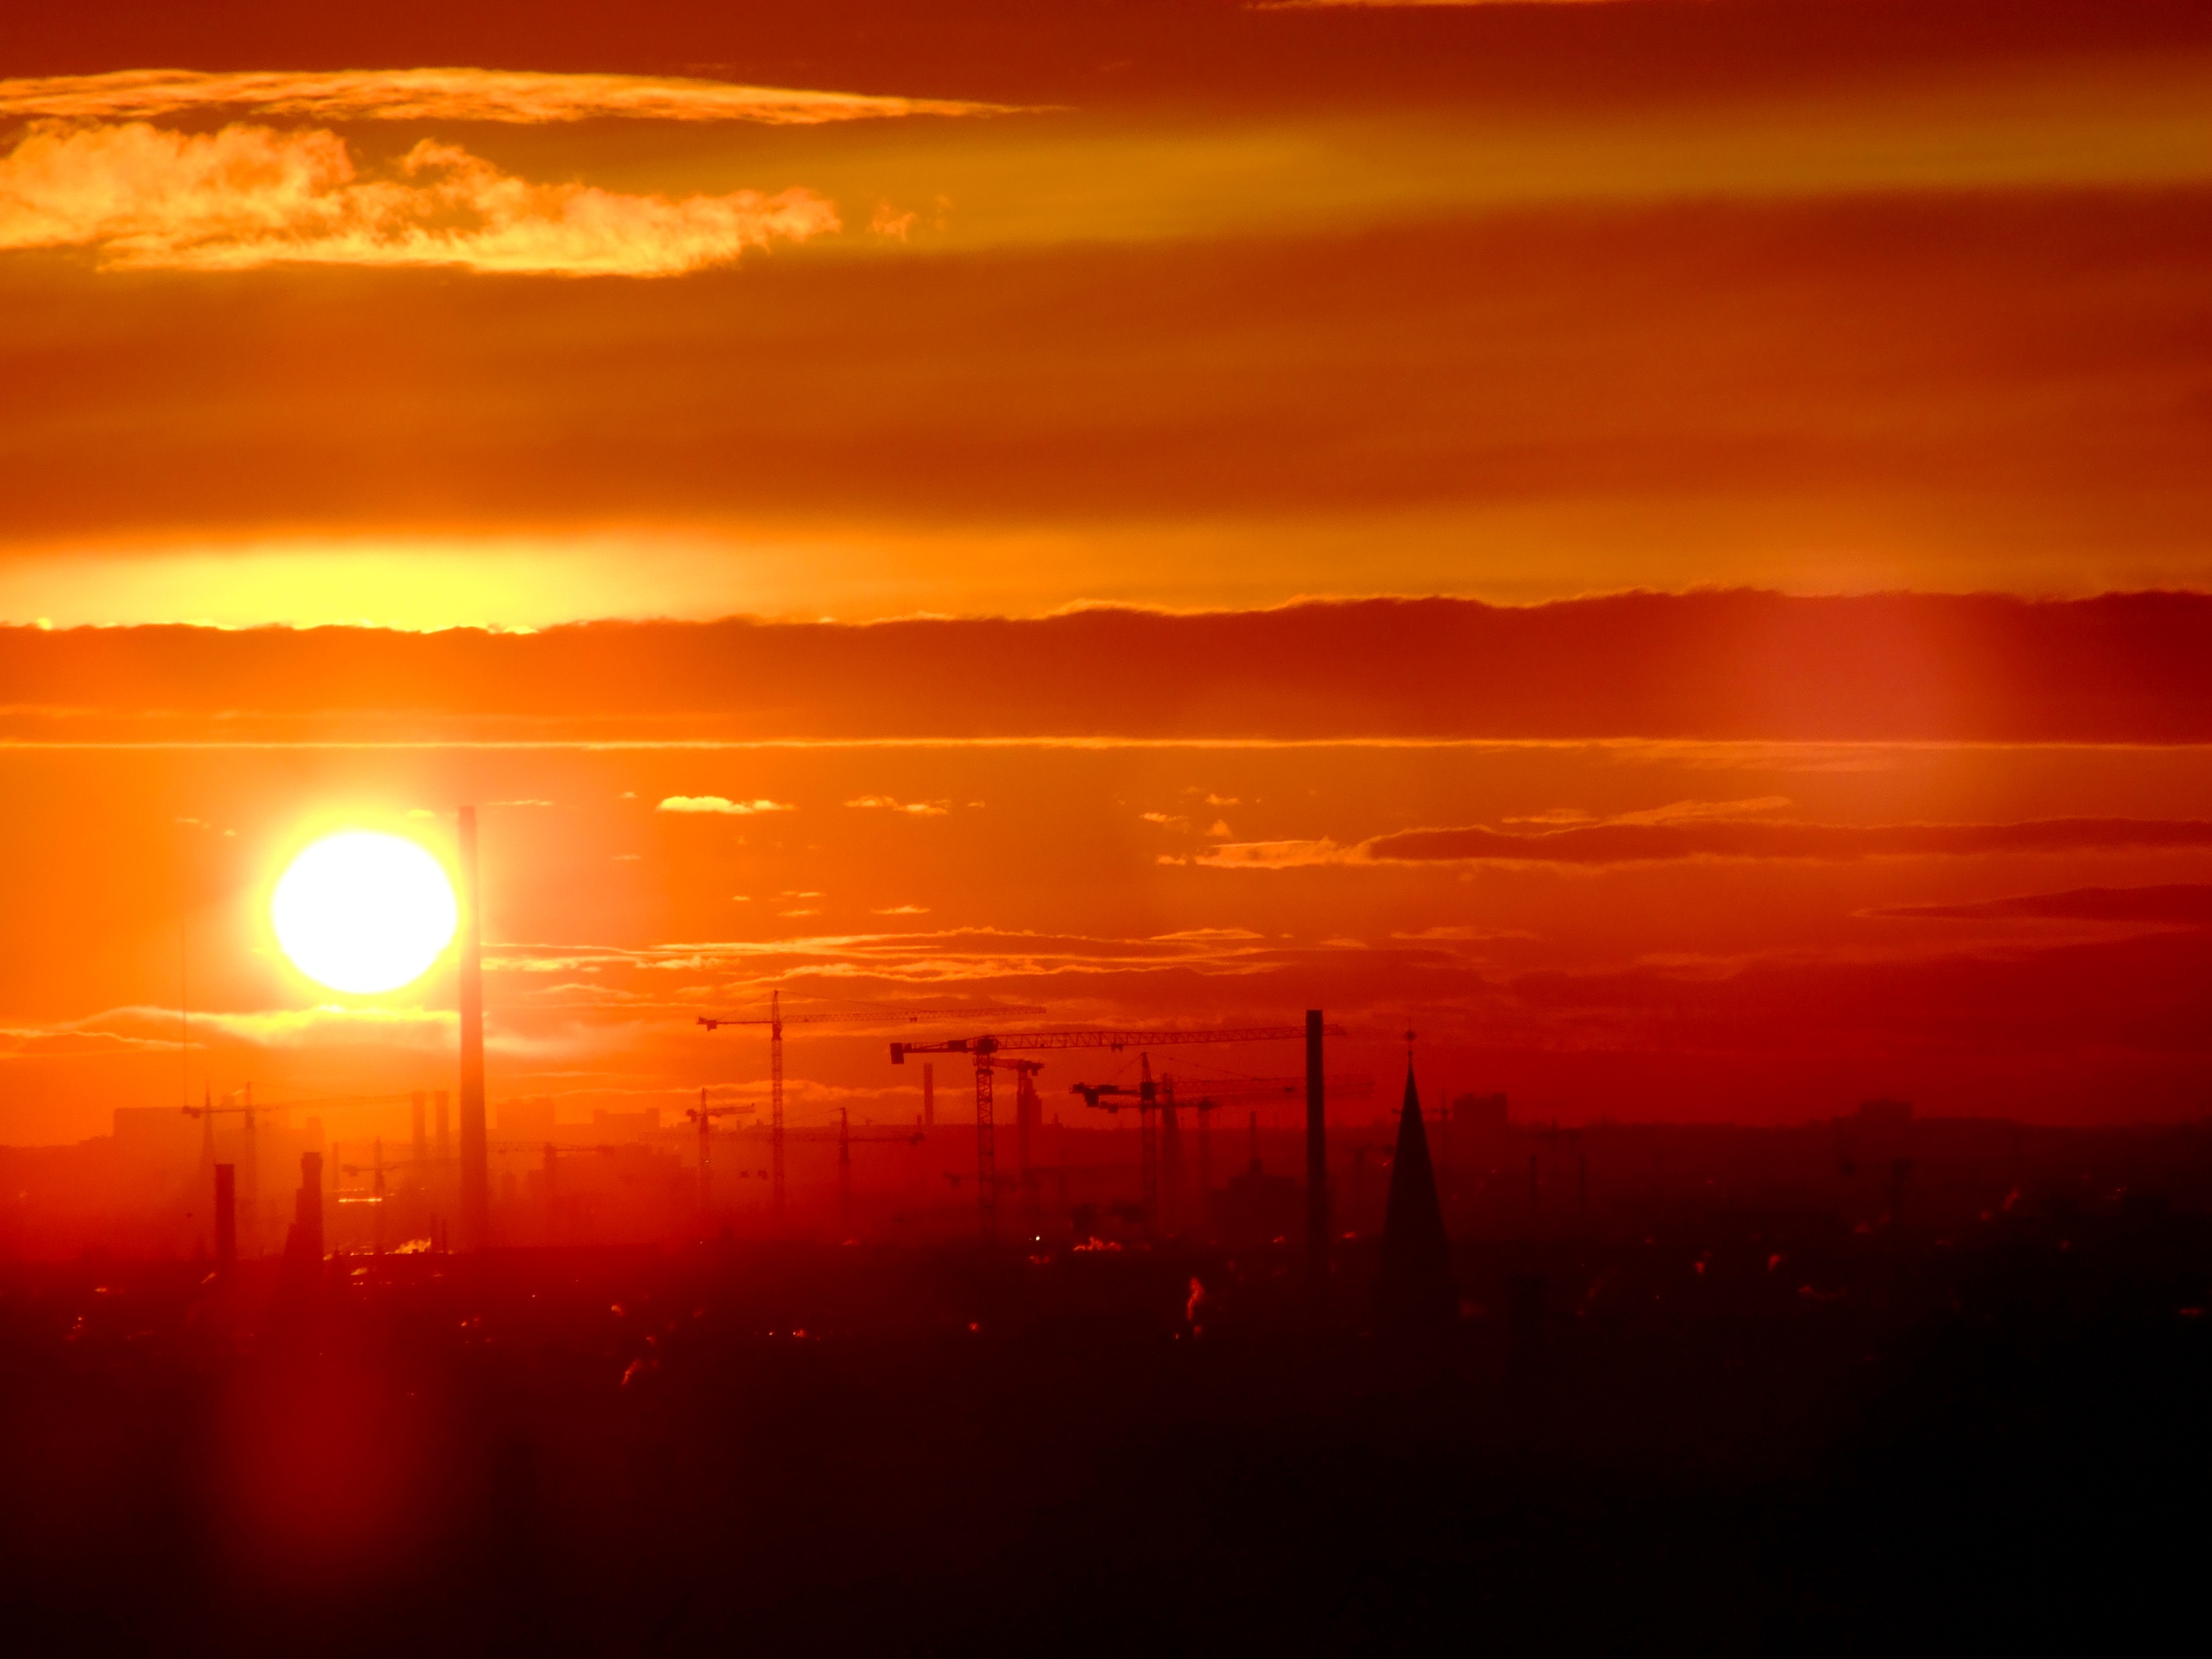
nature, horizon, bokeh, cloud, sky, sun, sunrise, sunset, skyline, sunlight, morning, dawn, city, atmosphere, dusk, evening, red, clouds, germany, berlin, beautiful, crane, site, evening sun, abendstimmung, sunbeam, afterglow, back light, red sky at morning